Wicked as They Come

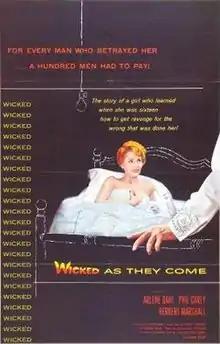
Theatrical release poster

Wicked as They Come (Portrait in Smoke in the United States) is a 1956 British film noir directed by Ken Hughes and starring Arlene Dahl, Philip Carey and Herbert Marshall. It is based on a novel 1950 novel "Portrait in Smoke" by Bill S. Ballinger. The novel was also adapted for TV in 1950.